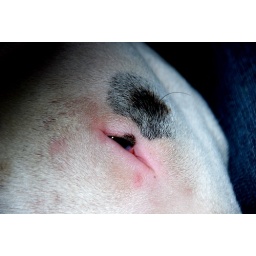
Close up of a white bull terrier's sleepy eye against blue denim